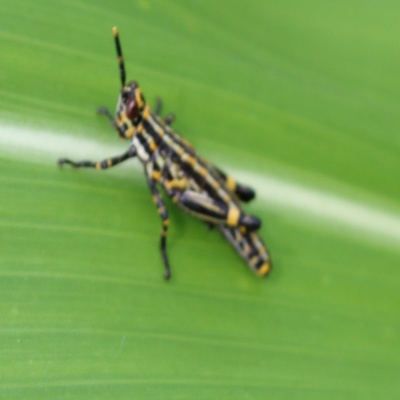
Crop: Maize
Condition: grasshoper